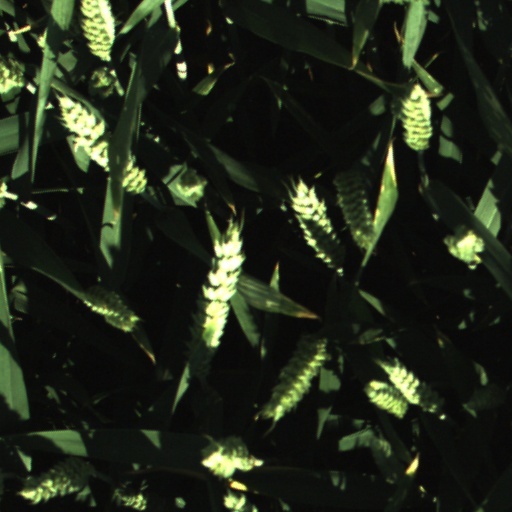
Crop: wheat